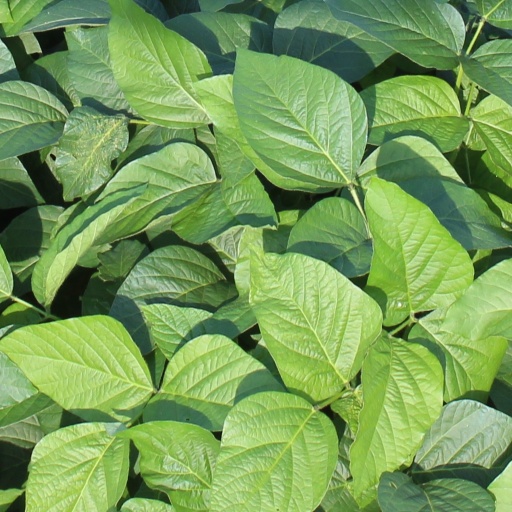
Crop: soybean